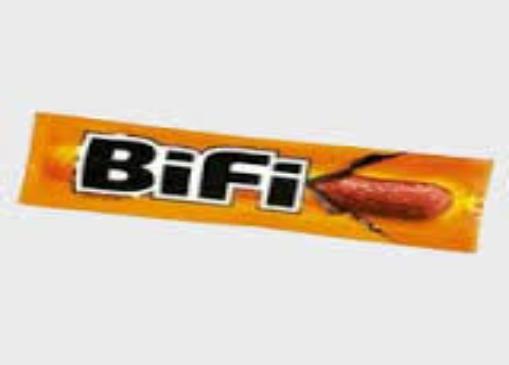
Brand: BiFi
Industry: Food